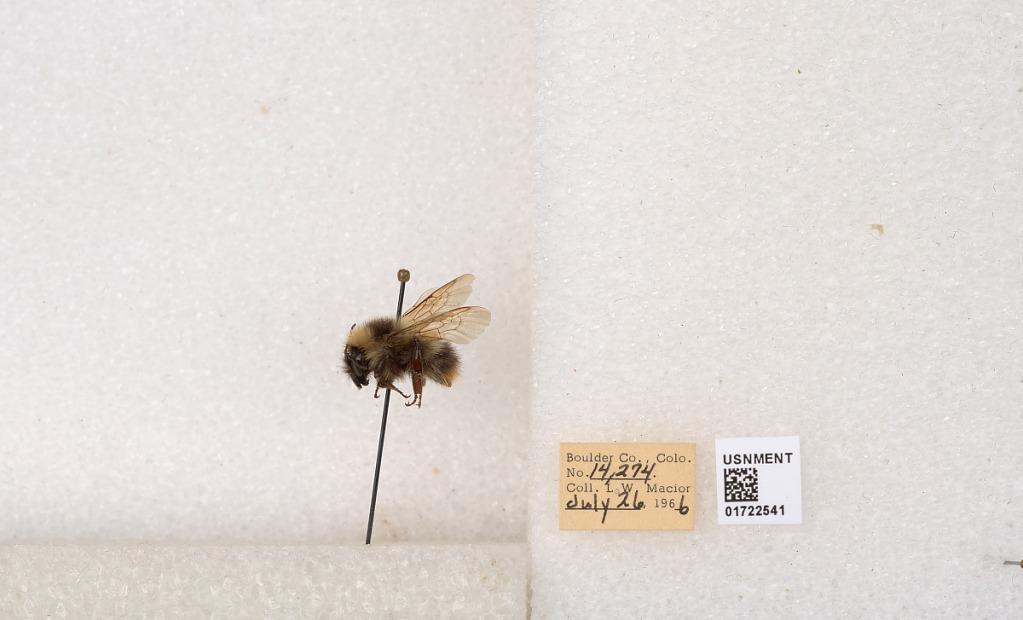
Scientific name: Bombus kirbyellus
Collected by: L. Macior
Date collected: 1966-7-26
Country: United States
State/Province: Colorado
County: Boulder
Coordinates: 40.0925, -105.358